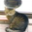
Label: cat